Natural building

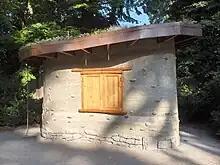
A small cob building with a living roof

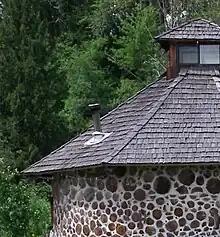
A section of a cordwood home

Natural building or ecological building is a discipline within the more comprehensive scope of green building, sustainable architecture as well as sustainable and ecological design that promotes the construction of buildings using sustainable processes and locally available natural materials.